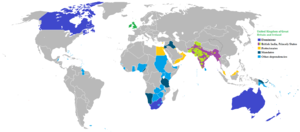
Une carte de toutes les revendications territoriales officiels de l'Empire britannique qu'elle détenait en 1920, qui identifie ce type d'exploitation a été présent sur toutes les possessions durant cette année. Español: Un mapa de todas las afirmaciones oficiales territorial del Imperio británico que se celebrará en 1920, que identifica el tipo de la celebración estuvo presente en todas las posesiones durante ese año. 日本語: それは持ち株の種類はその年の間にすべての財産上に存在していたものを識別する1920年に開催された大英帝国のすべての正式な領土権の主張の地図。 हिन्दी: नक्शा ब्रिटिश साम्राज्य के सभी सरकारी प्रादेशिक का दावा है कि यह +१,९२० में आयोजित की जो पहचानती है कि वर्ष के दौरान किस प्रकार के आयोजन की सारी संपत्ति पर मौजूद थे.